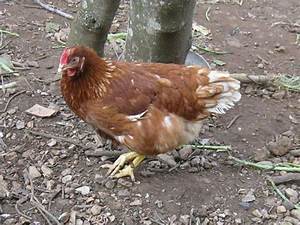
Label: chicken